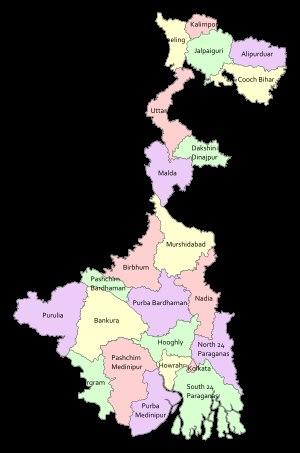
Le district de Malda est un district de l'État du Bengale-Occidental, en Inde.
L'état du Bengale occidental en Inde est formé de 19 districts :
Le district de Murshidabad est un district de l'État du Bengale-Occidental, en Inde,
Le Bengale-Occidental est un État du nord-est de l'Inde.
Le district de North 24 Parganas est un district de l'État du Bengale-Occidental, en Inde,
La géographie du Bengale-Occidental est extrêmement variée, alternant entre les hauts sommets de l'Himalaya au Nord, les zones côtières au Sud et des régions planes au centre constituées de plateaux et de plaines. Le Bengale-Occidental est le seul État indien à posséder sur son territoire un accès à l'Himalaya et à la mer. Il s'étend sur une superficie de 88 752 km² et a pour capitale Calcutta, la troisième plus grande ville d'Inde. Avec le Bangladesh, qui s'étend le long de sa frontière orientale, il forme la région ethnico-linguistique du Bengale. Sa frontière Nord-est se partage entre les États de l'Assam et du Sikkim ainsi que le Bhoutan. Au Sud se trouve l'État de l'Orissa. Sa frontière Ouest longe les États du Jharkhand et du Bihar. Enfin, il possède une frontière commune avec le Népal au Nord-Ouest.
Le district de Jalpaiguri est un district de l'état du Bengale-Occidental, en Inde,
Le district de Nadia est un district de l'état du Bengale-Occidental, en Inde,